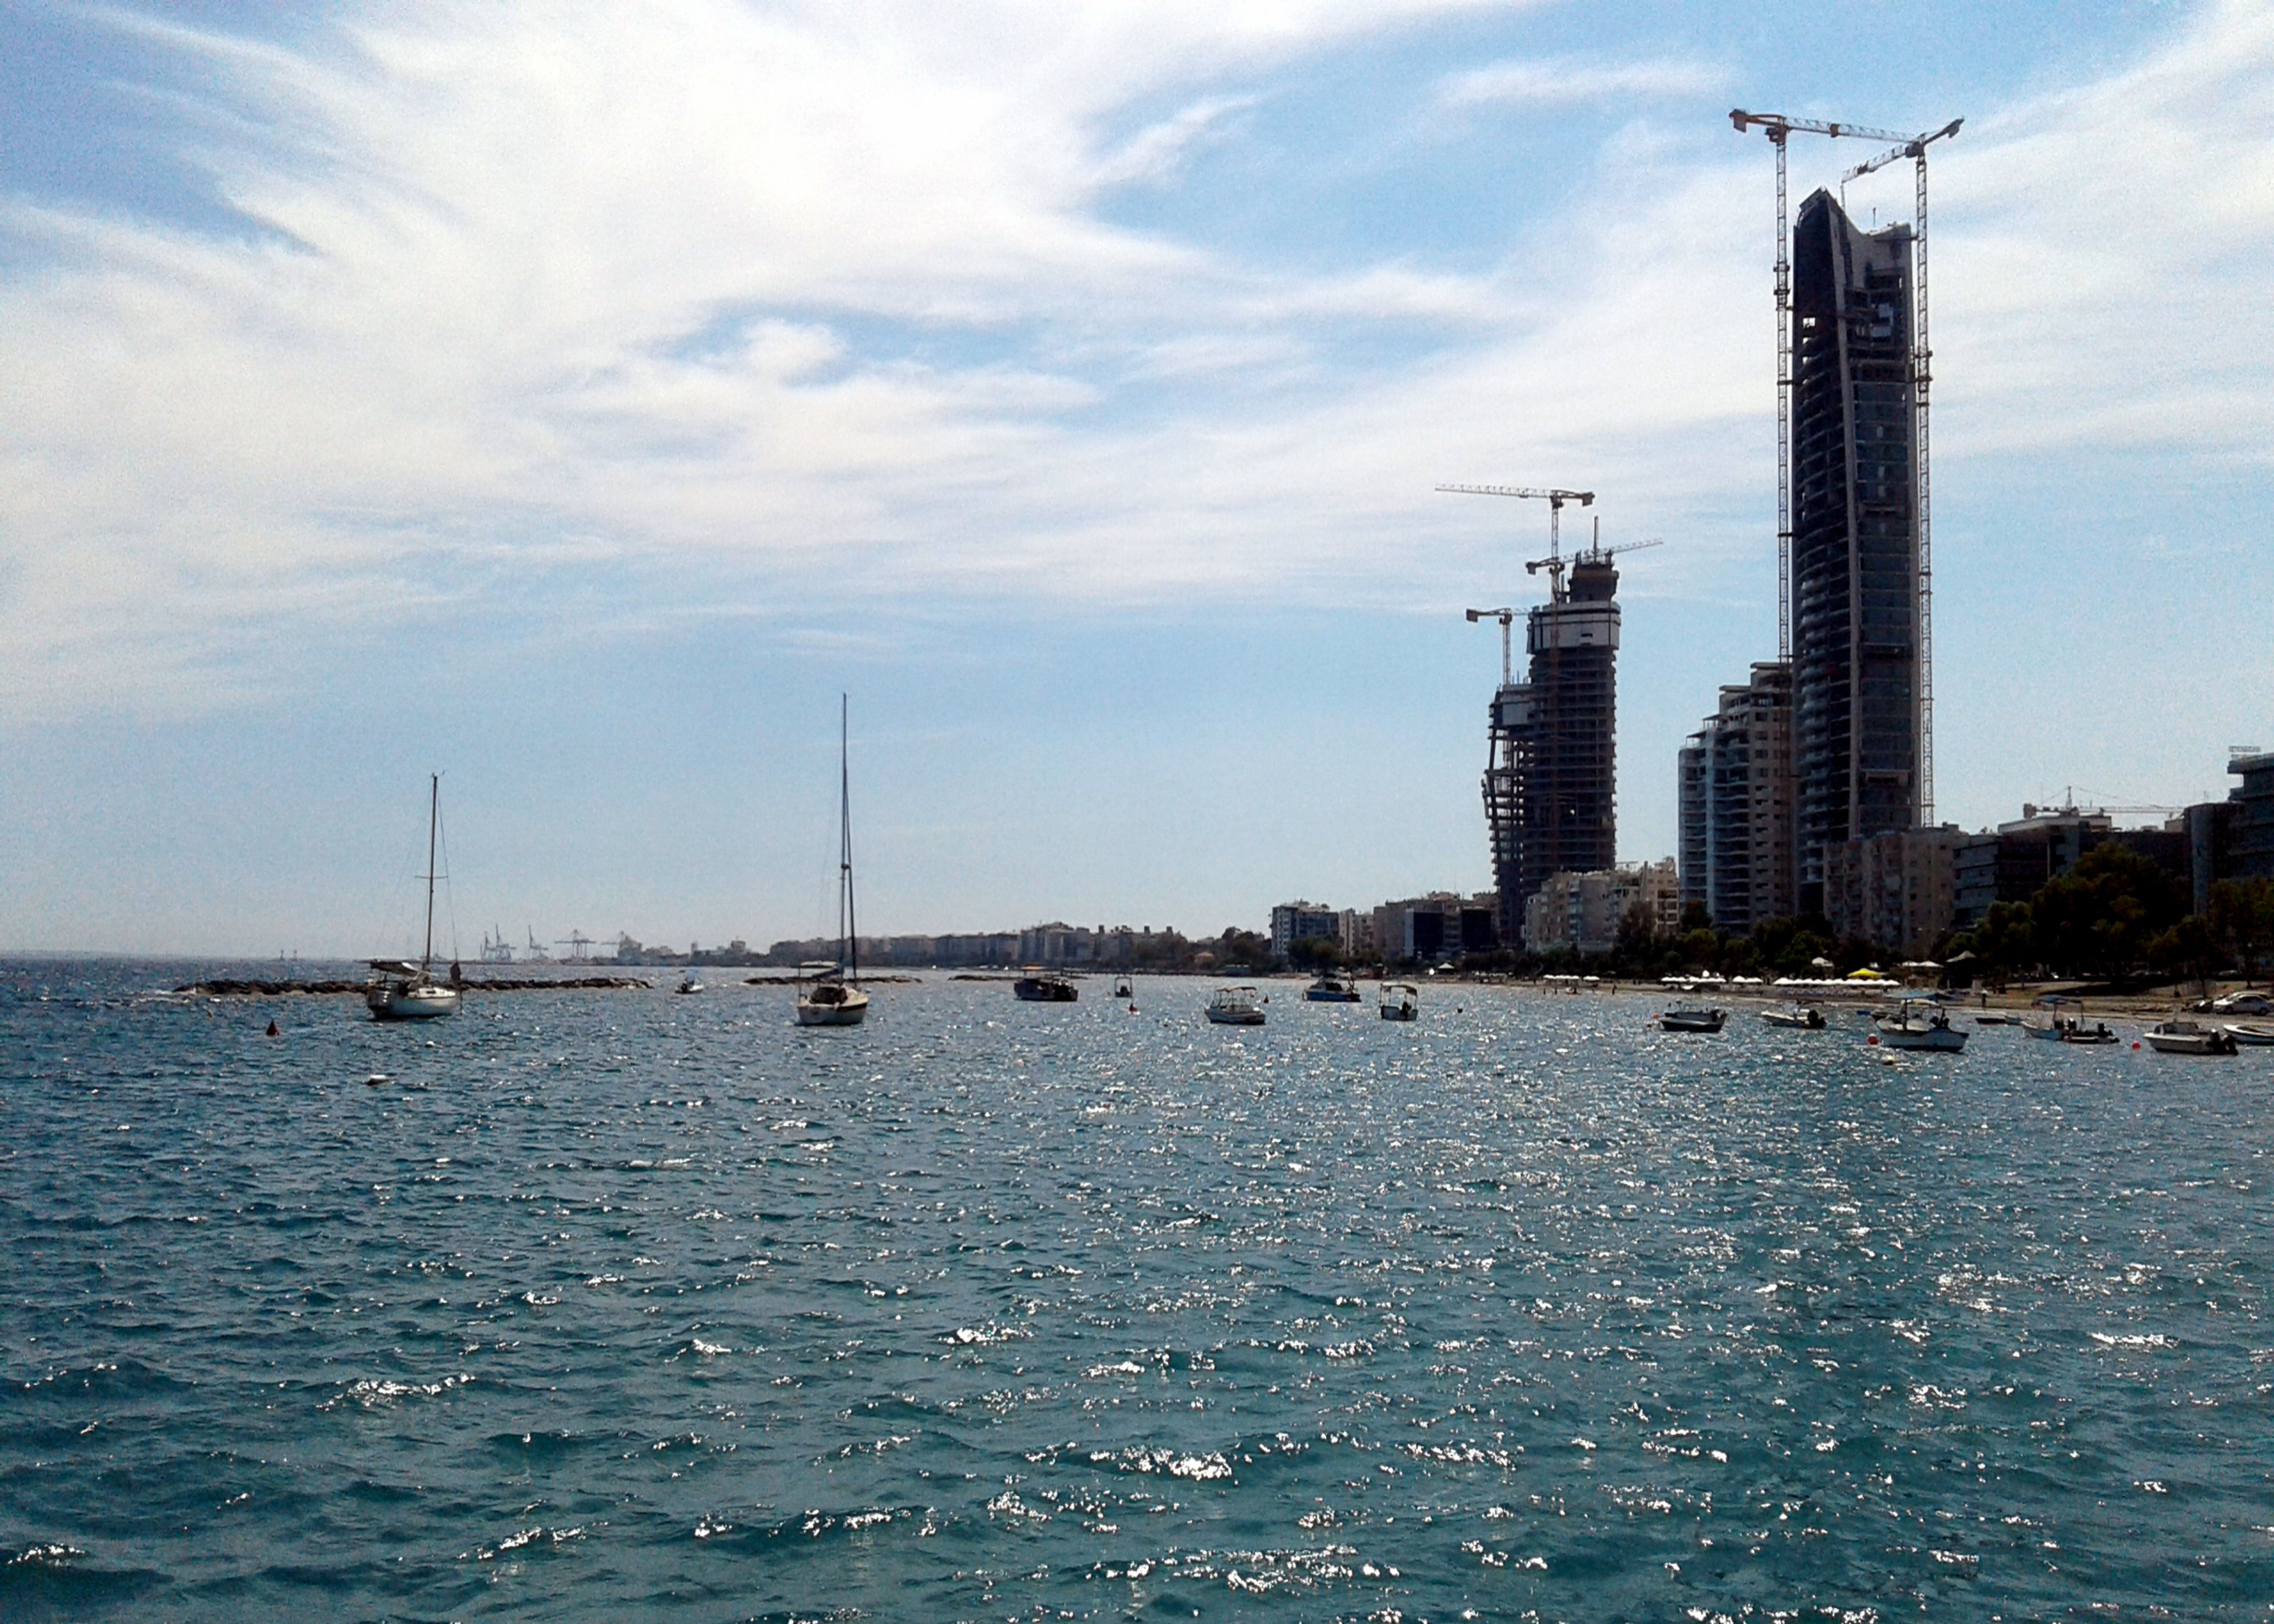
sky, sea, blue, development, cranes, crane, water, construction, boats, clouds, cloud, building, skyscraper, boat, tower, watercraft, lake, body of water, tower block, waterway, city, horizon, calm, cityscape, boats and boating equipment and supplies, sailboat, condominium, harbor, ocean, mast, channel, wind, sound, water transportation, coast, ship, cumulus, port, bay, wind wave, skyline, dock, tourism, evening, reservoir, sailing, downtown, inlet, river